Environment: real
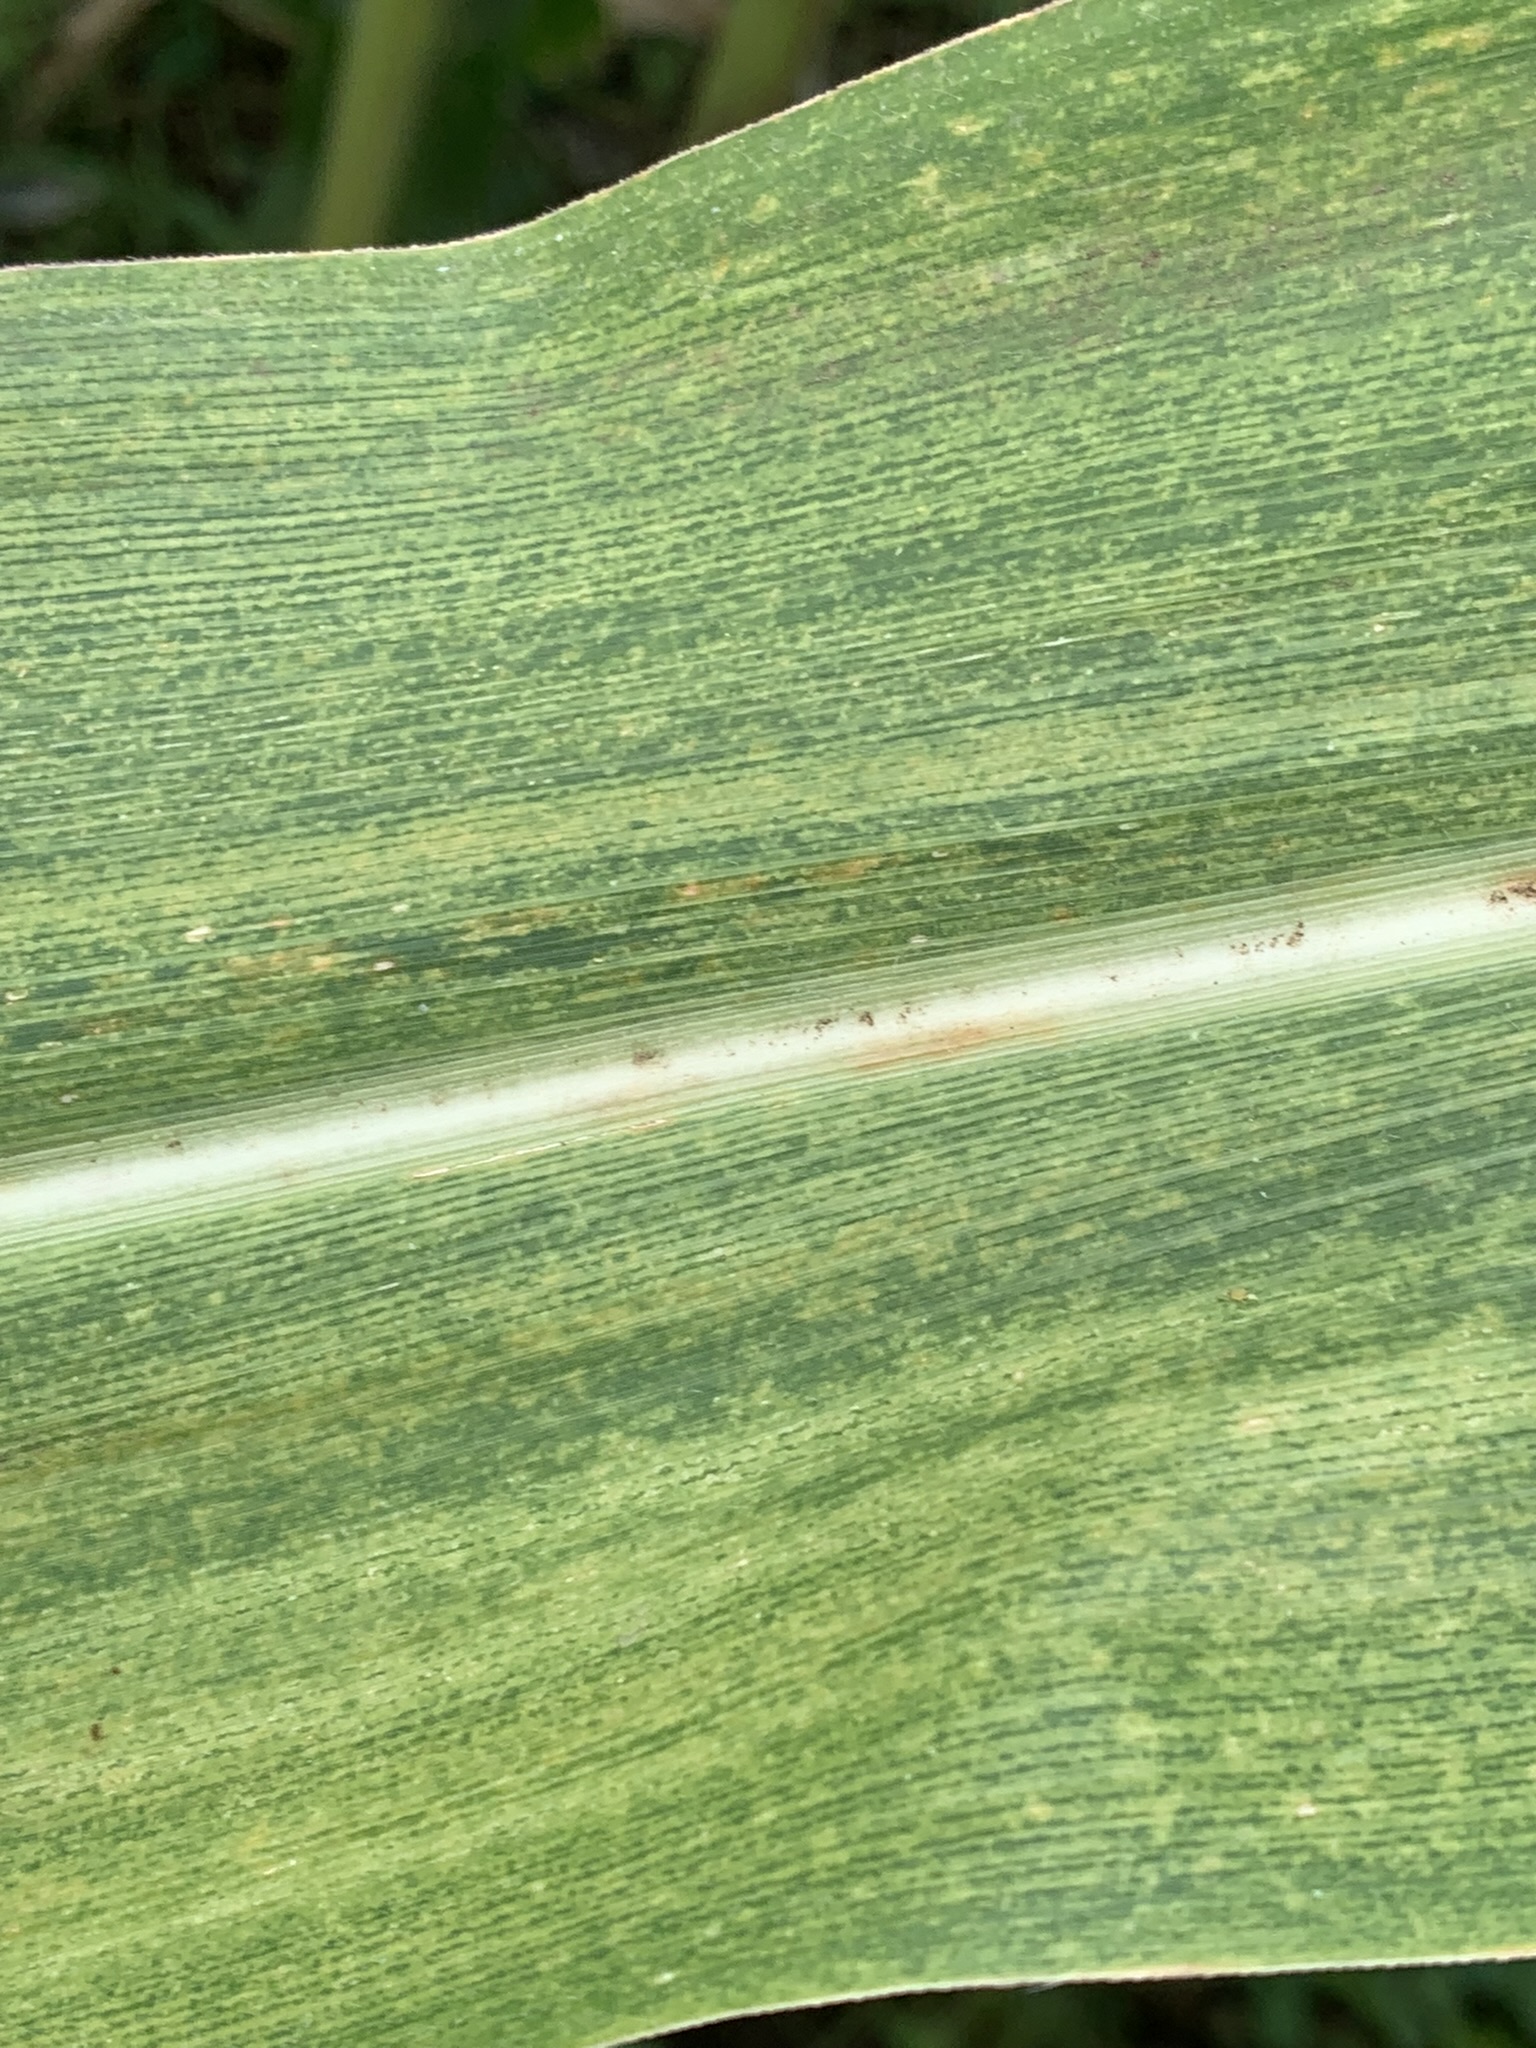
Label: lethal_necrosis